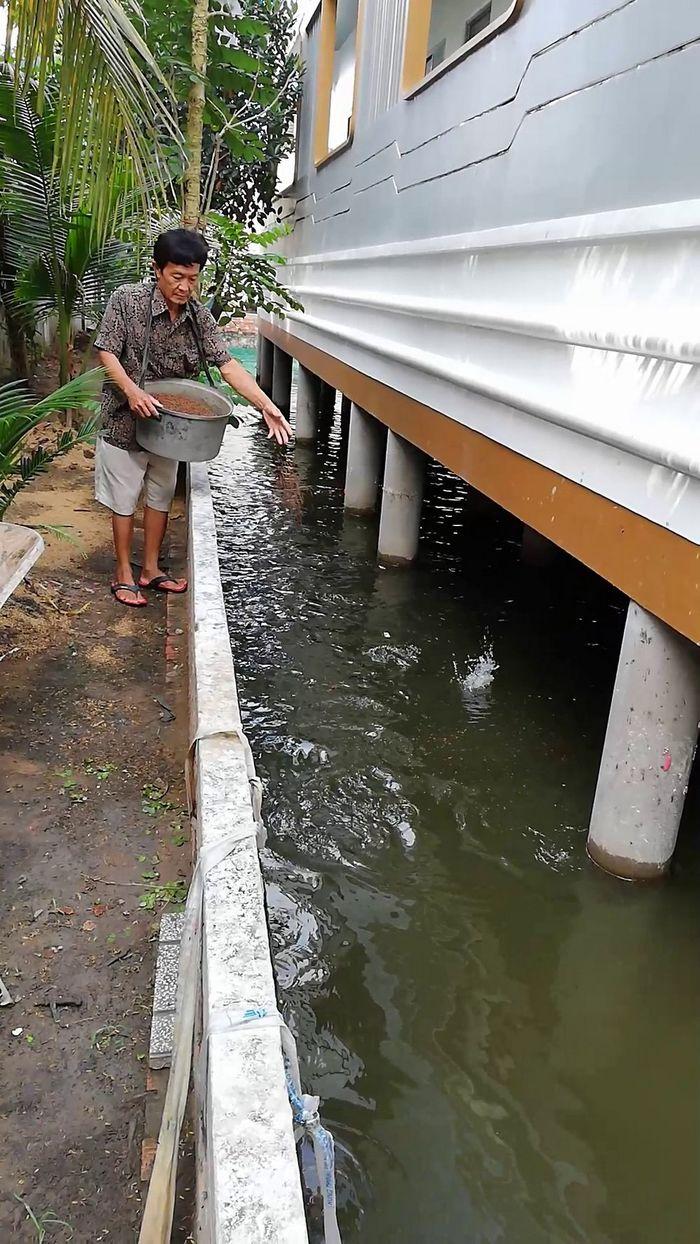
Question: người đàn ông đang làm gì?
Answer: đang cho động vật dưới nước ăn